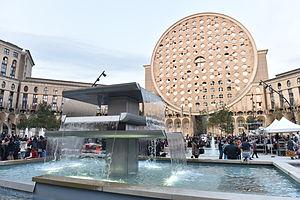
Les arènes Picasso et la nouvelle place Pablo Picasso inaugurée en avril 2015
Noisy-le-Grand est une commune française située dans le département de la Seine-Saint-Denis en région Île-de-France.
Les arènes de Picasso, conçues par l'architecte espagnol Manuel Núñez Yanowsky en 1981 et inaugurées en 1985 sont un ensemble immobilier situé à Noisy-le-Grand, en France.